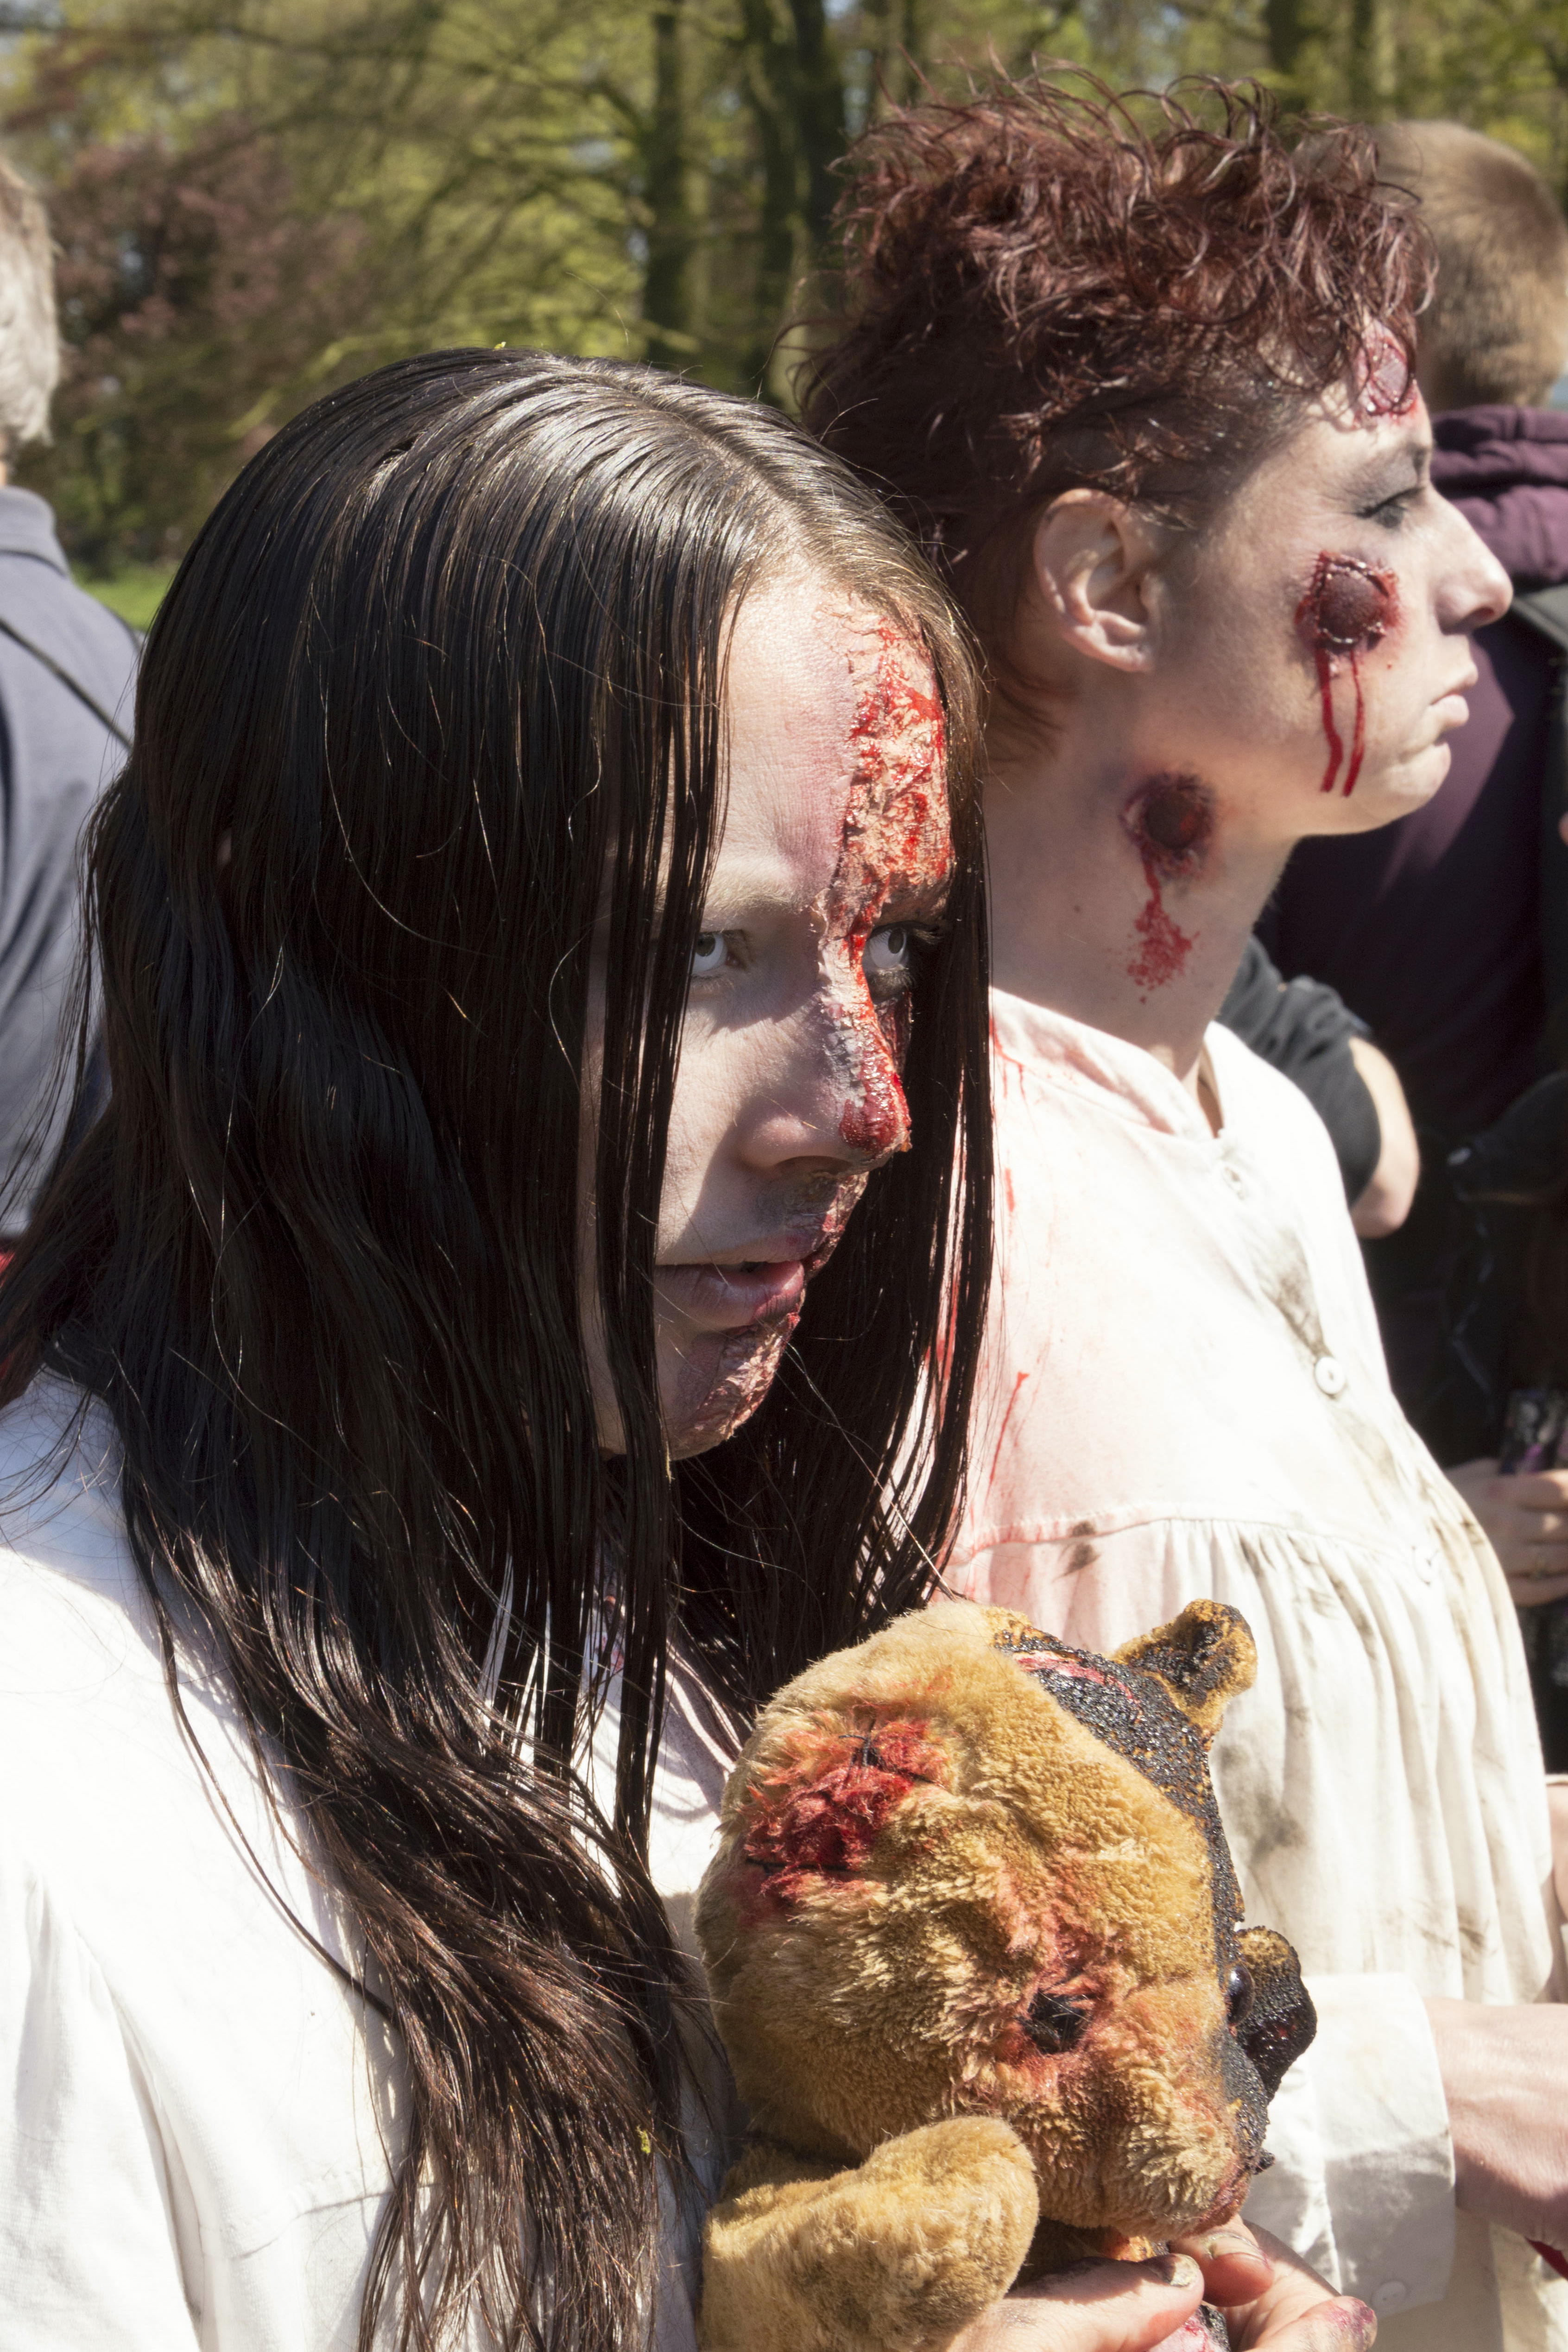
outdoor, person, people, photography, flower, van, photo, spring, autumn, romance, child, nikon, lady, cosplay, ceremony, holland, festival, nederland, netherlands, de, fun, zombie, dutch, outdoorphotography, picture, photograph, fotos, foto, fotografie, pd, event, accident, costume, kasteel, paulvandevelde, pdvandevelde, padagudaloma, dordrecht, nederlandinfotos, eventphotography, evenementenfotografie, pvdvfotografie, pdvandeveldedordrecht, nederlandsefotografie, dutchphotogaraphy, totallydutch, fotografienederland, hollandsefotografie, fotografieholland, velde, haarzuilens, dehaar, elfia, eff, kasteeldehaar, elffantasyfair, elfiahaarzuilens, elfia2014, eff2014, undead, interaction